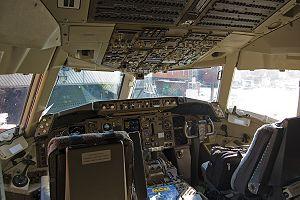
Un avion peut, d'une manière générale, être décomposé en un nombre limité de sous ensembles : cellule, groupe motopropulseur, commandes de vol, servitudes de bord, avionique, emports internes ou externes. Ces éléments, à quelques exceptions près, sont présents sur tous les appareils.